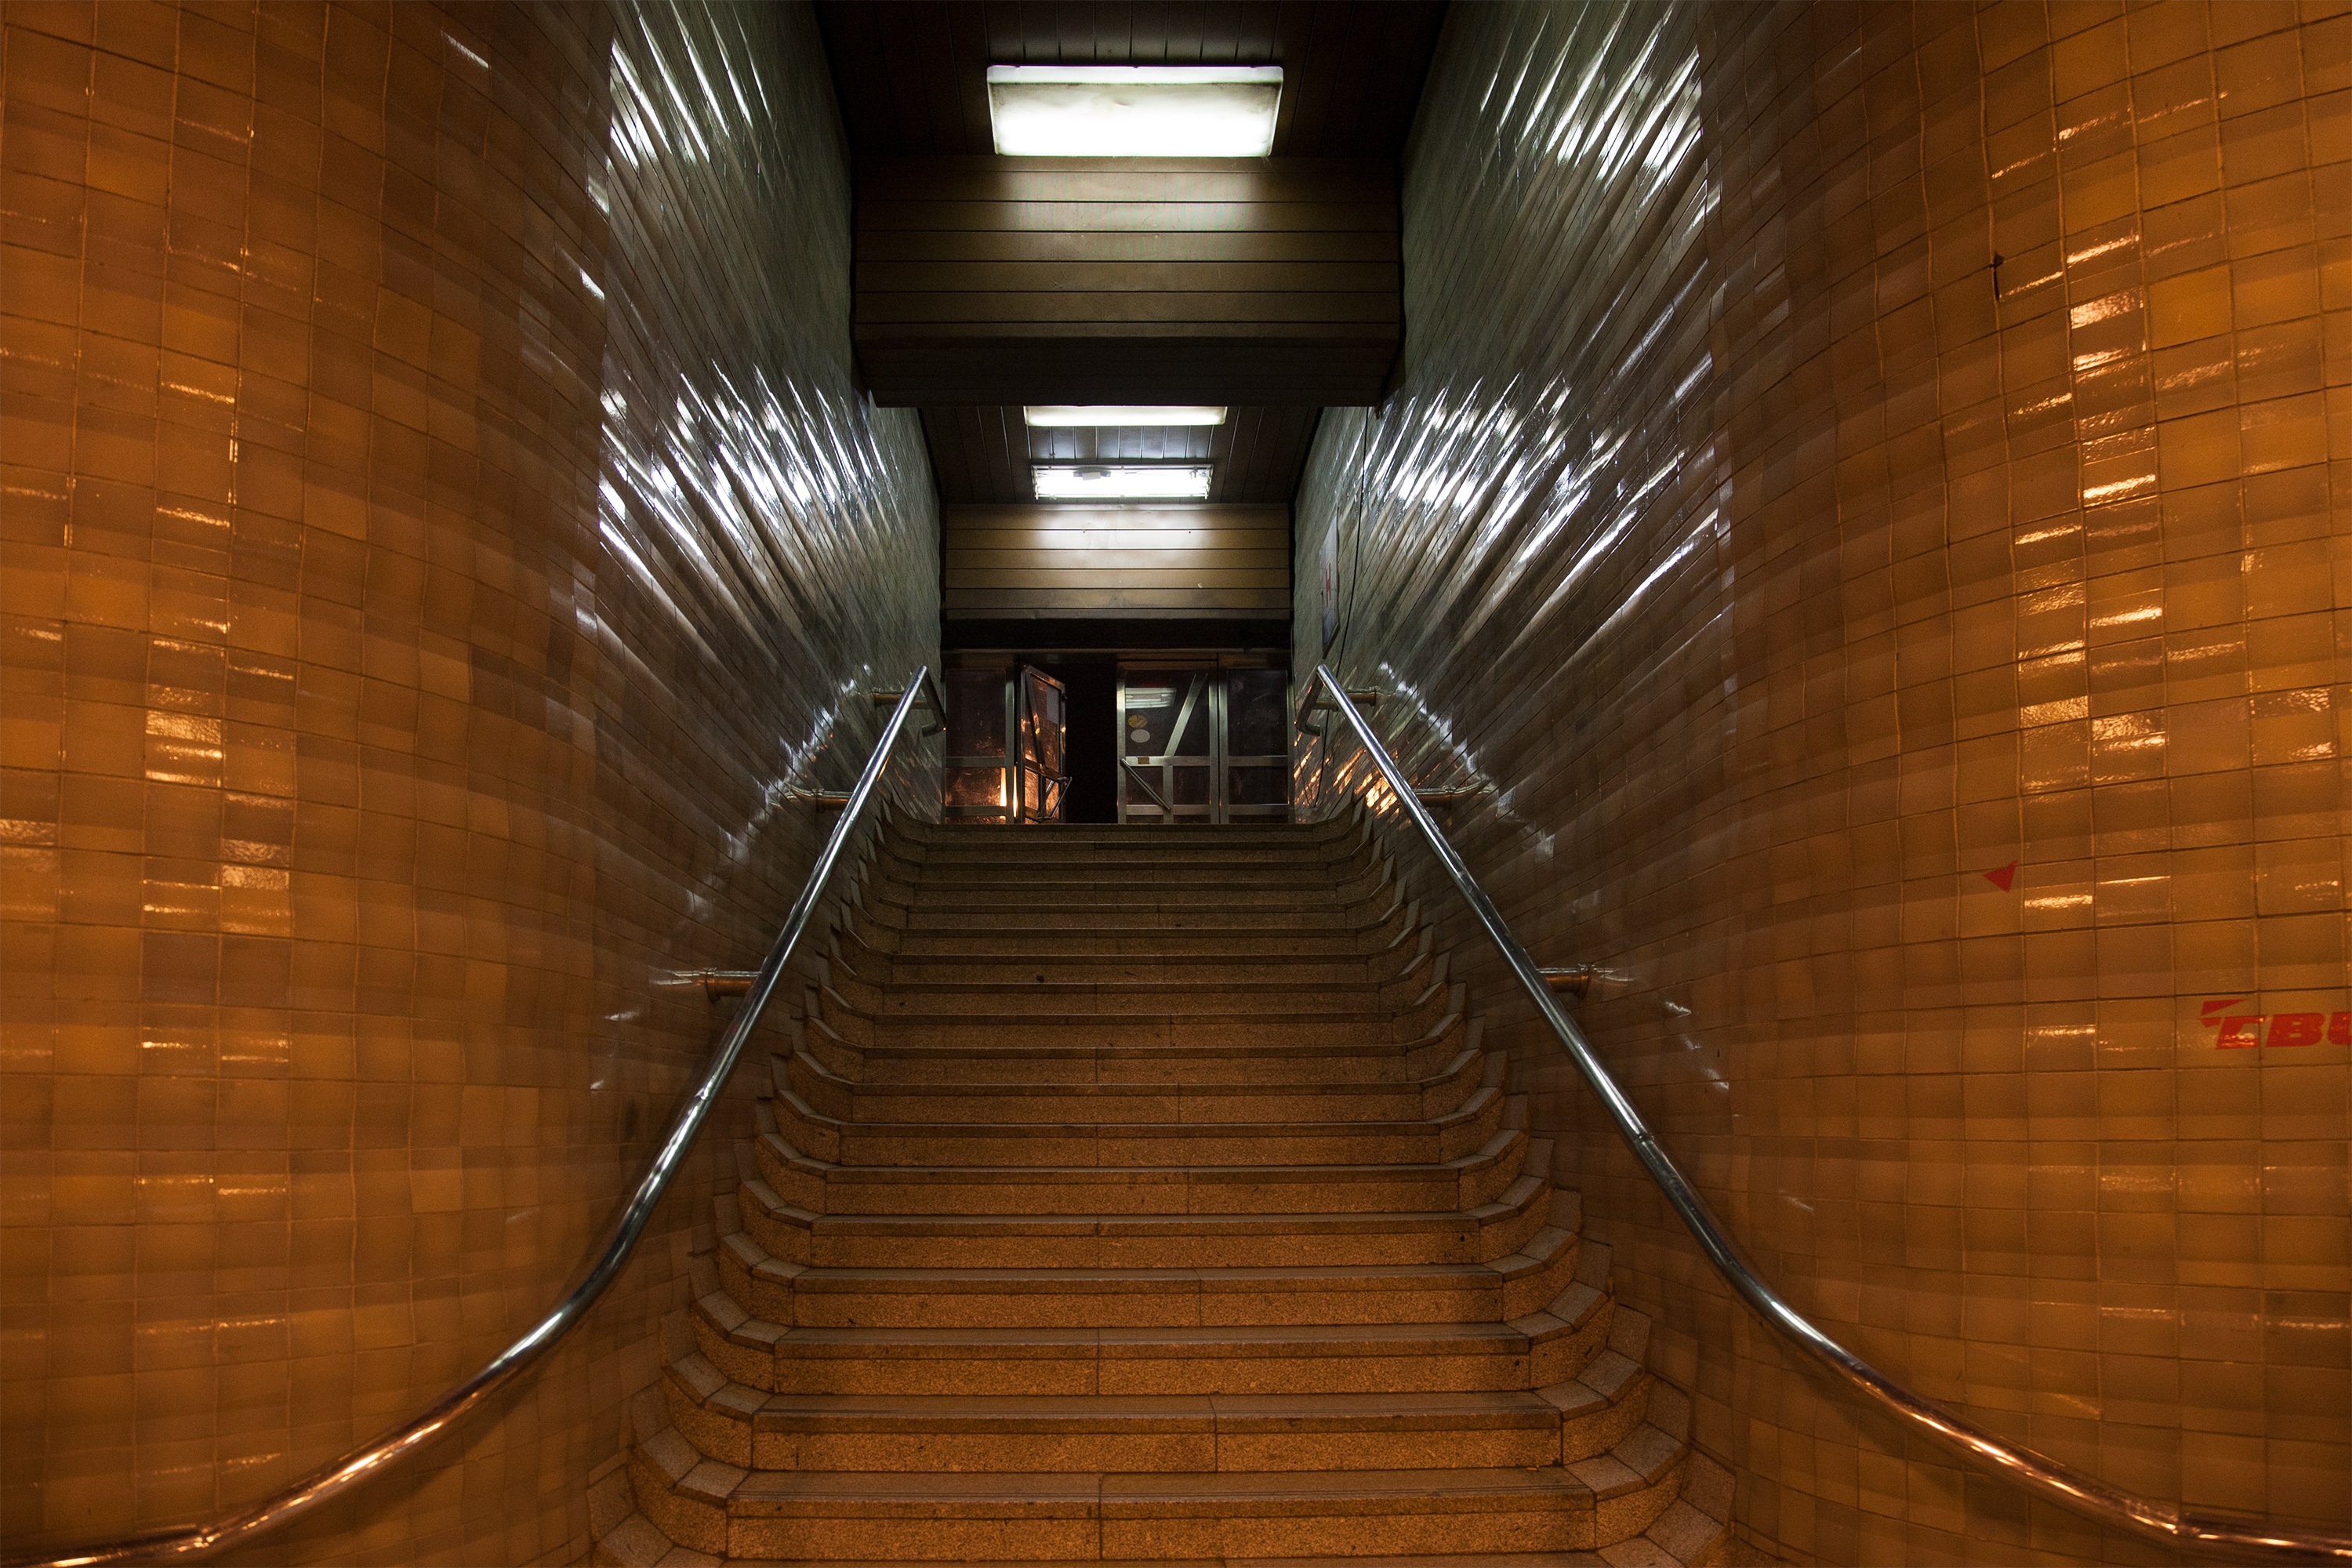
tunnel, subway, metro, public transport, infrastructure, symmetry, tiles, trap